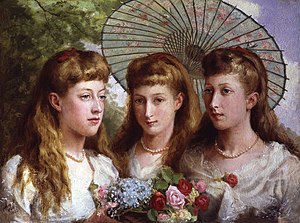
Maud af Storbritannien / Biografi / Tidlige liv
Edward 7.s og Alexandras tre døtre malet af Sydney Prior: Fra venstre prinsesse Louise Victoria Alexandra Dagmar (1867-1931), prinsesse Maud Charlotte Mary Victoria og prinsesse Victoria Alexandra Olga Mary af Wales (1865-1935)
Maud af Storbritannien var dronning af Norge fra 1905 til 1938. Hun var den første dronning af det selvstændige kongerige Norge siden 1319.